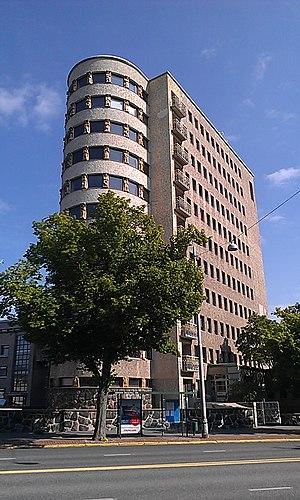
Le château des enfants est un ancien hôpital pour enfants situé à Helsinki en Finlande.